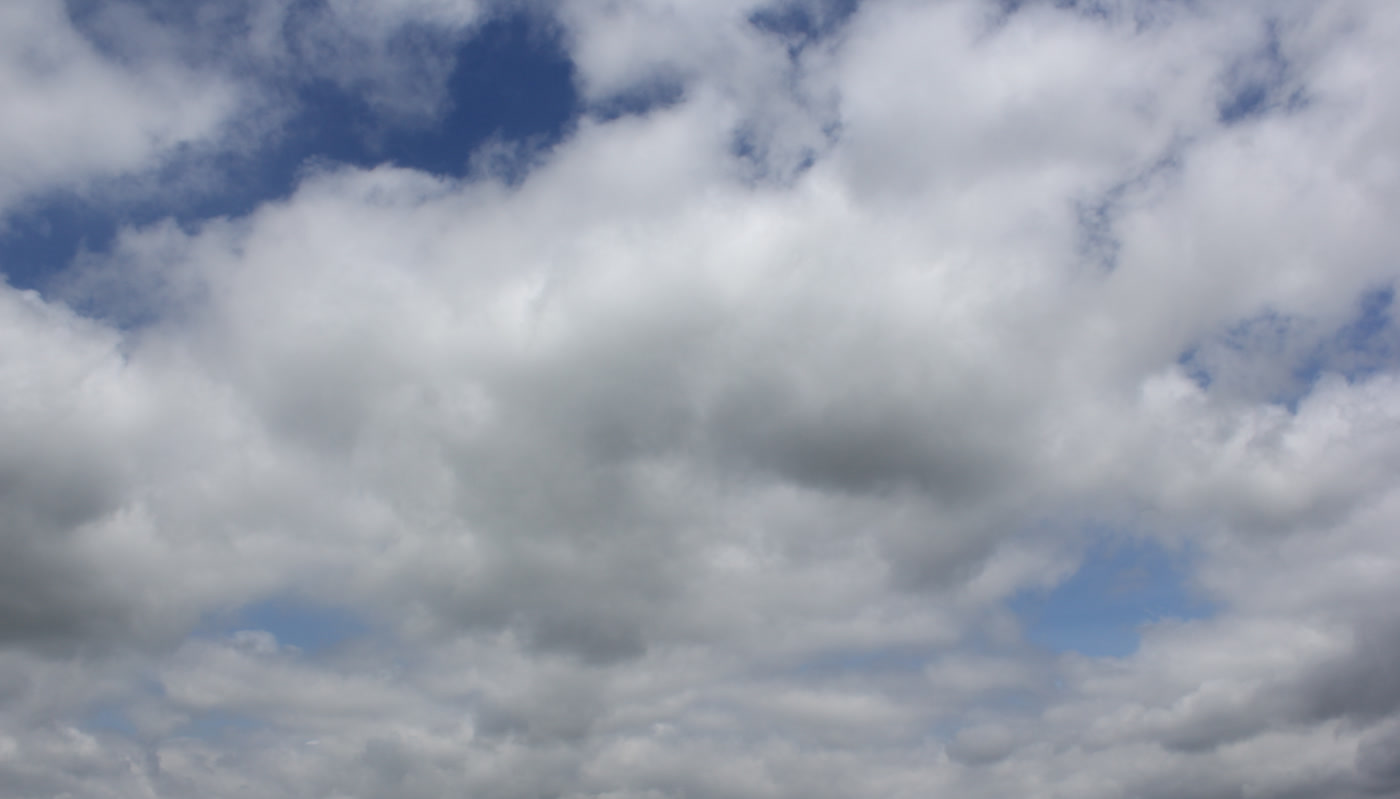
Cloud type: Stratocumulus